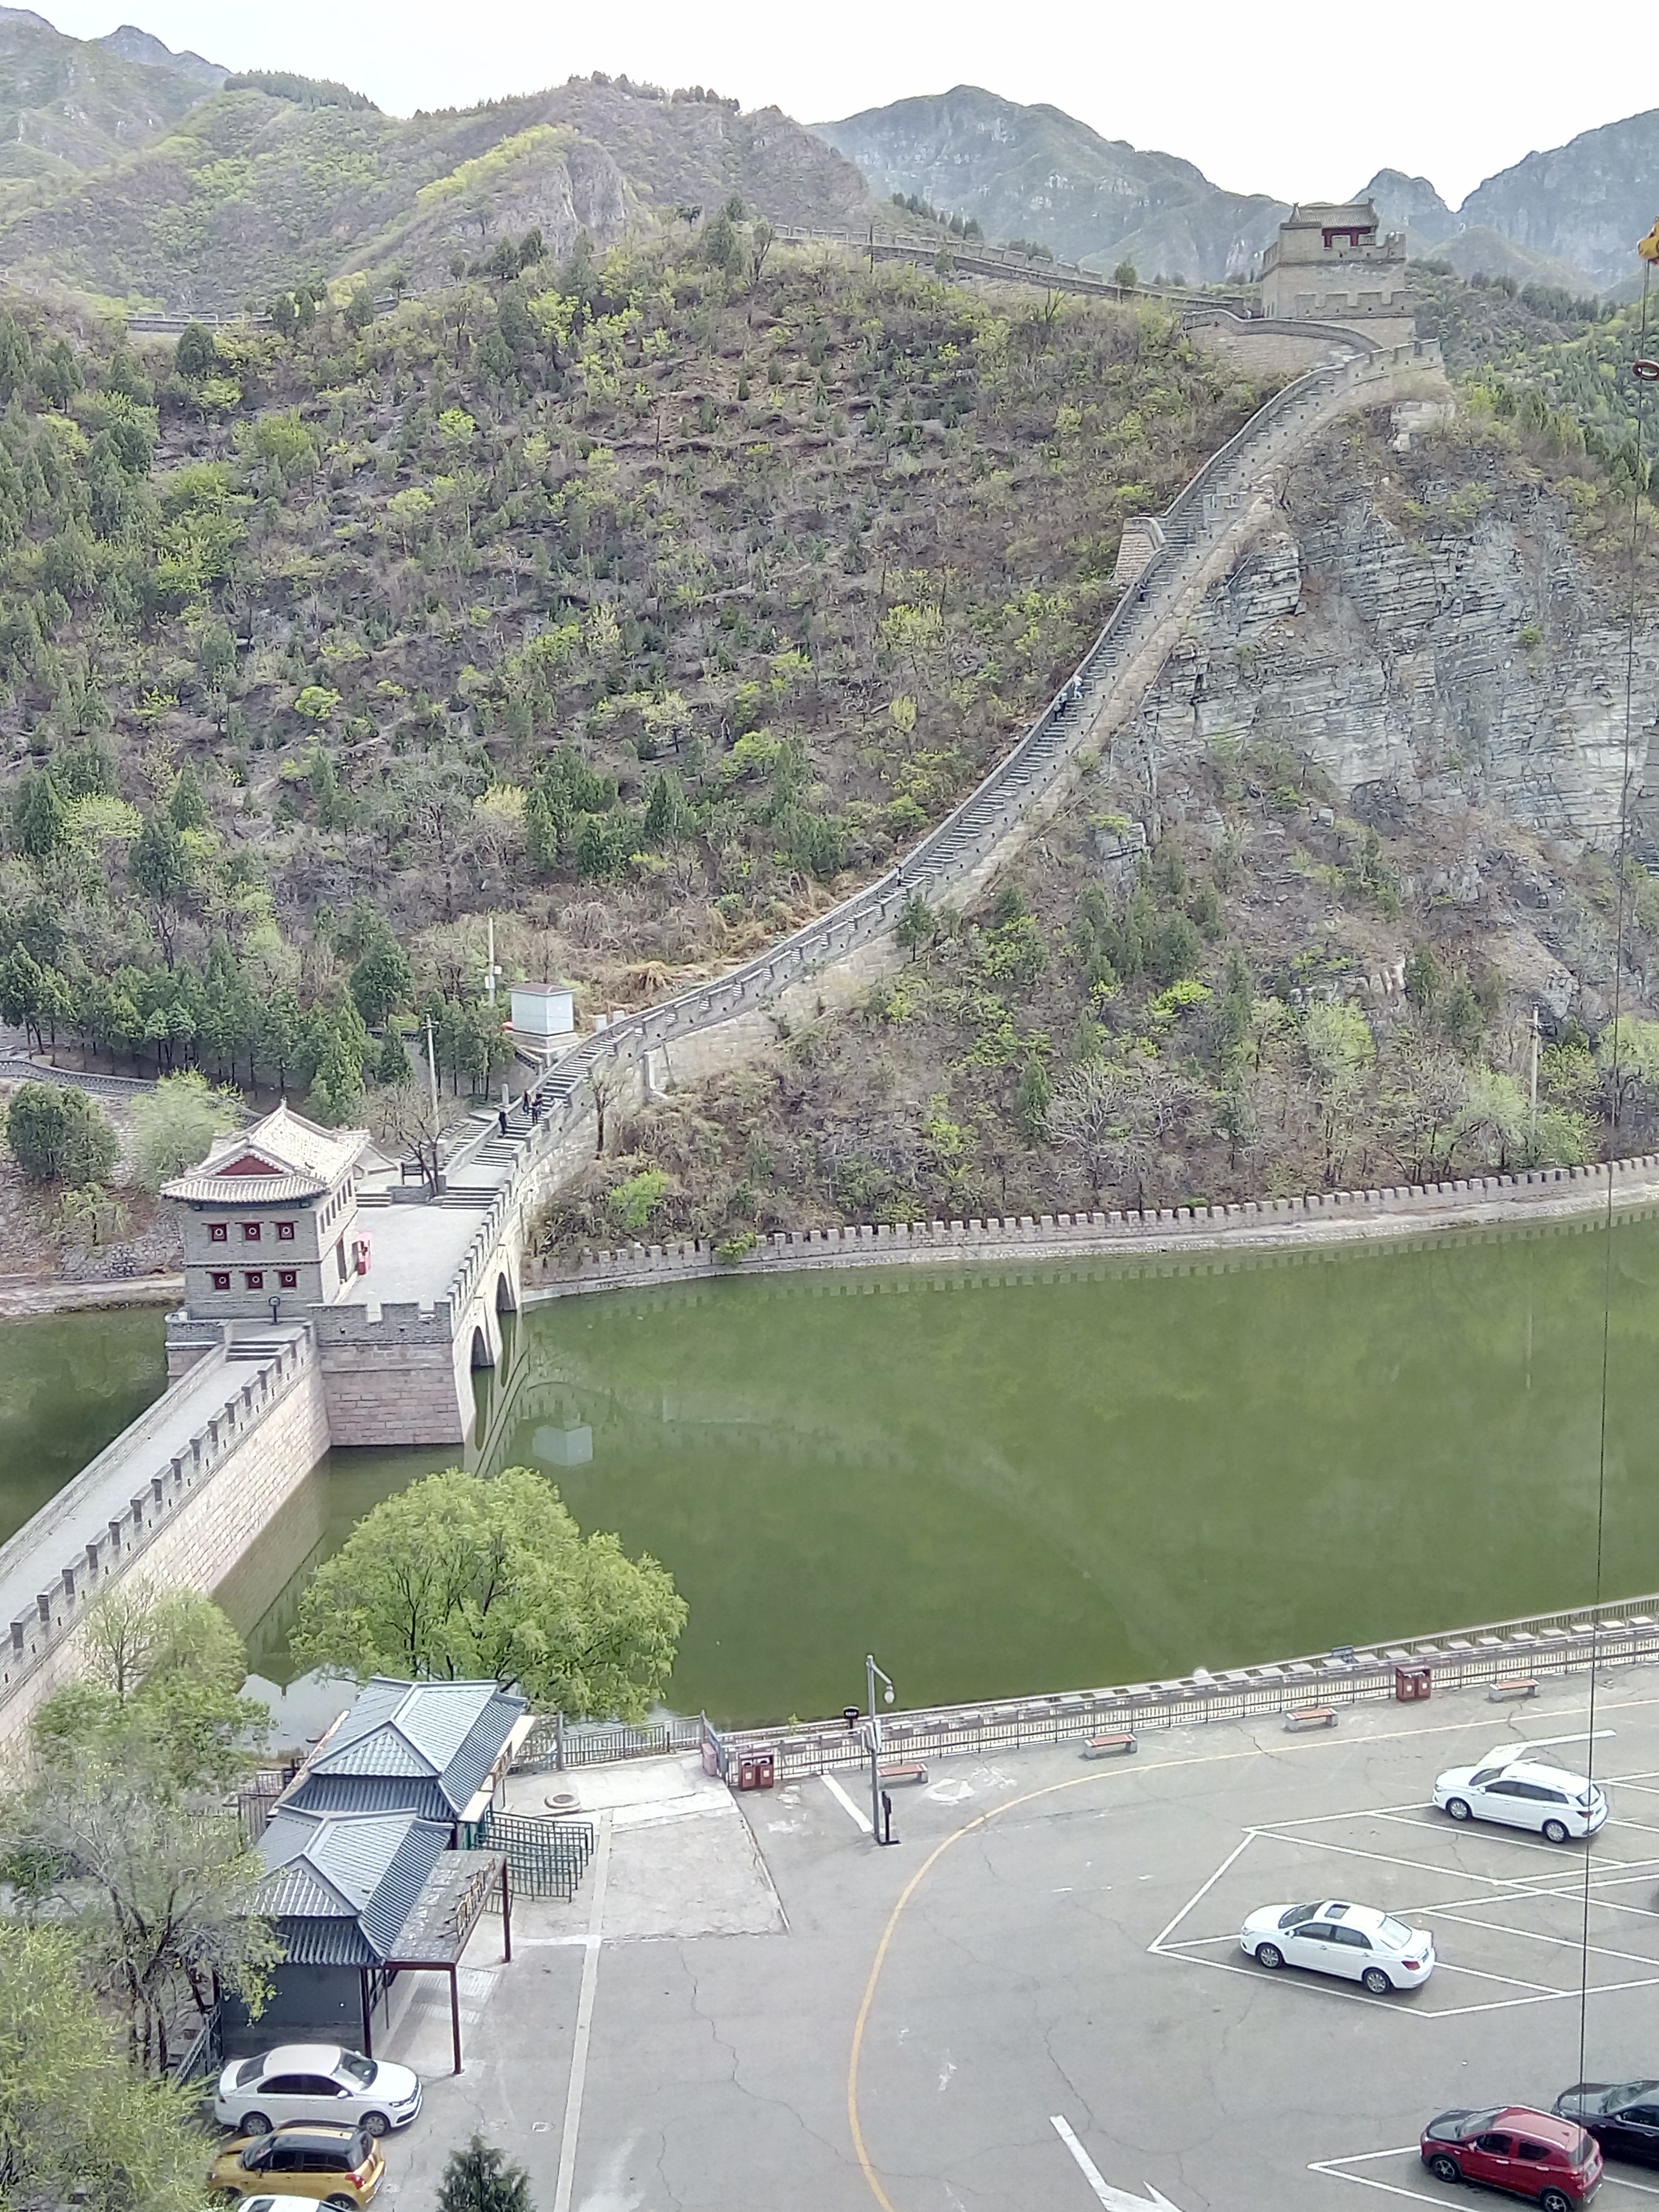
chine, water resources, reservoir, geological phenomenon, river, hill station, infrastructure, bridge, mountain, tourism, levee, Drainage basin, dam, nonbuilding structure